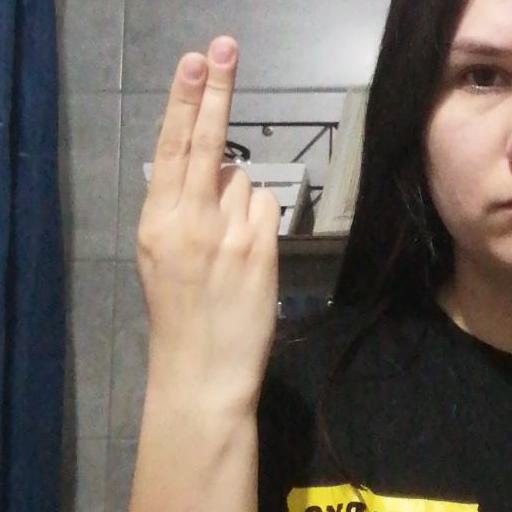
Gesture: two_up_inverted